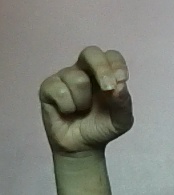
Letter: gaaf